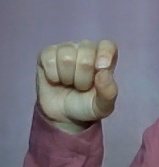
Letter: fa